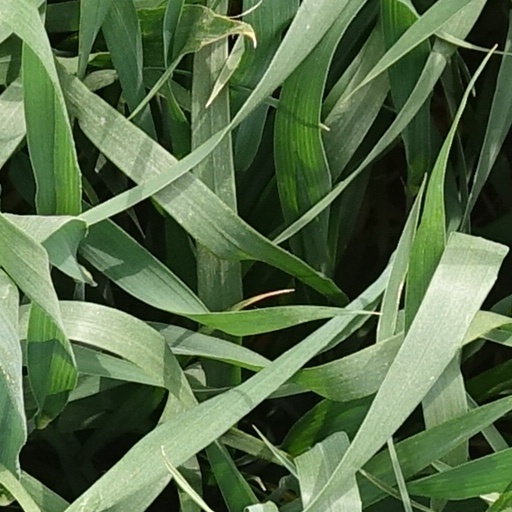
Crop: wheat